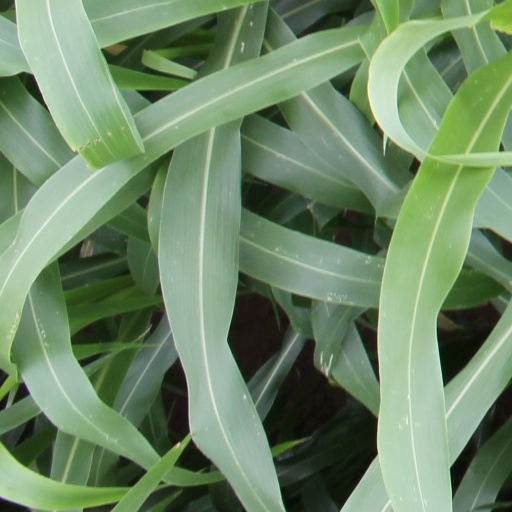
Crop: sorghum